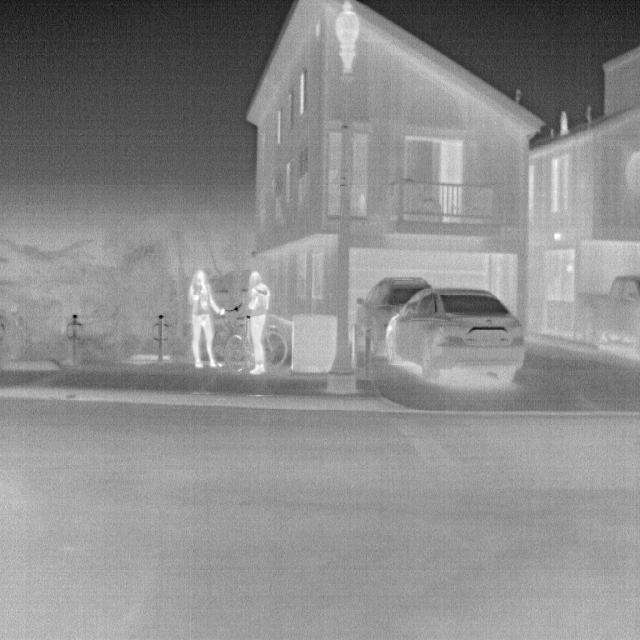
Detected objects:
label: person
label: person